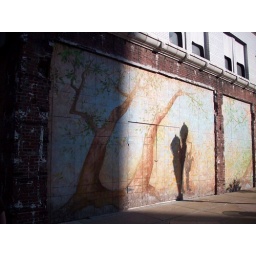
The shadow of the streetlight almost resembles lovers standing under the tree.